Kyrenia

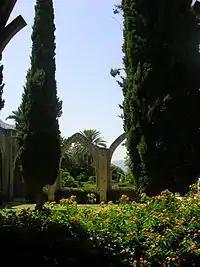
Bellapais Abbey inner court

In 1960, Cyprus gained its independence from Great Britain. However, the intercommunal conflict that broke out in 1963–64 between the island's Greek and Turkish population again eroded Kyrenia's prosperity. While skirmishes in Kyrenia were minimal, the Turkish Resistance Organisation did blockade the Kyrenia-Nicosia road and occupy Saint Hilarion castle.